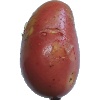
Label: Potato Red Washed 1